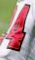
Number: 4